Margaret of Brunswick-Lüneburg

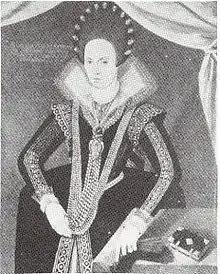

Margaret of Brunswick-Lüneburg (6 April 1573 7 August 1643), was a German member of the House of Welf and the Duchess of Saxe-Coburg by marriage.